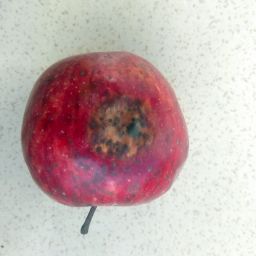
Fruit: Apple
Quality: Bad